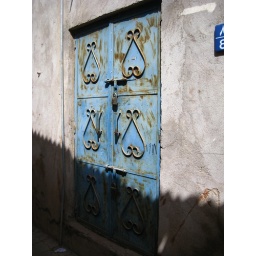
Locked blue door in light and shadow. This heart shaped design is pretty common for doors.